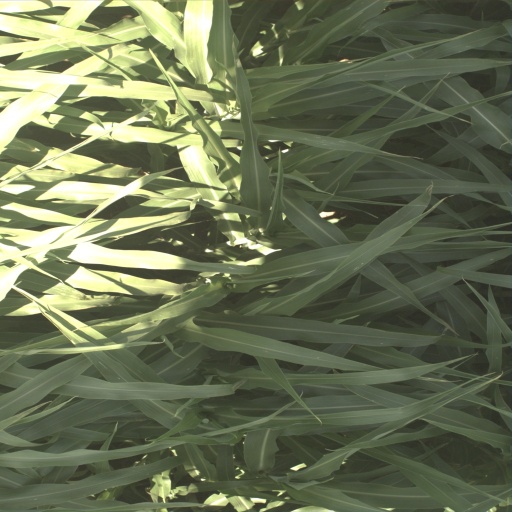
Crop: sorghum